Burstwick

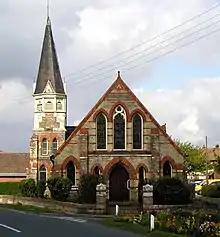
Burstwick Methodist Church

Burstwick is a few miles from the local market town of Hedon and the villages of Keyingham and Thorngumbald.